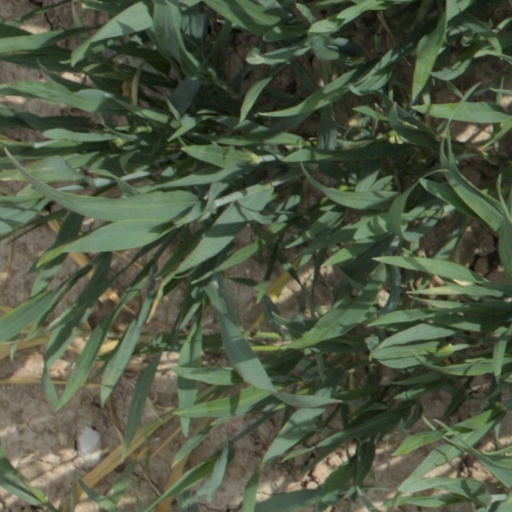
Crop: wheat